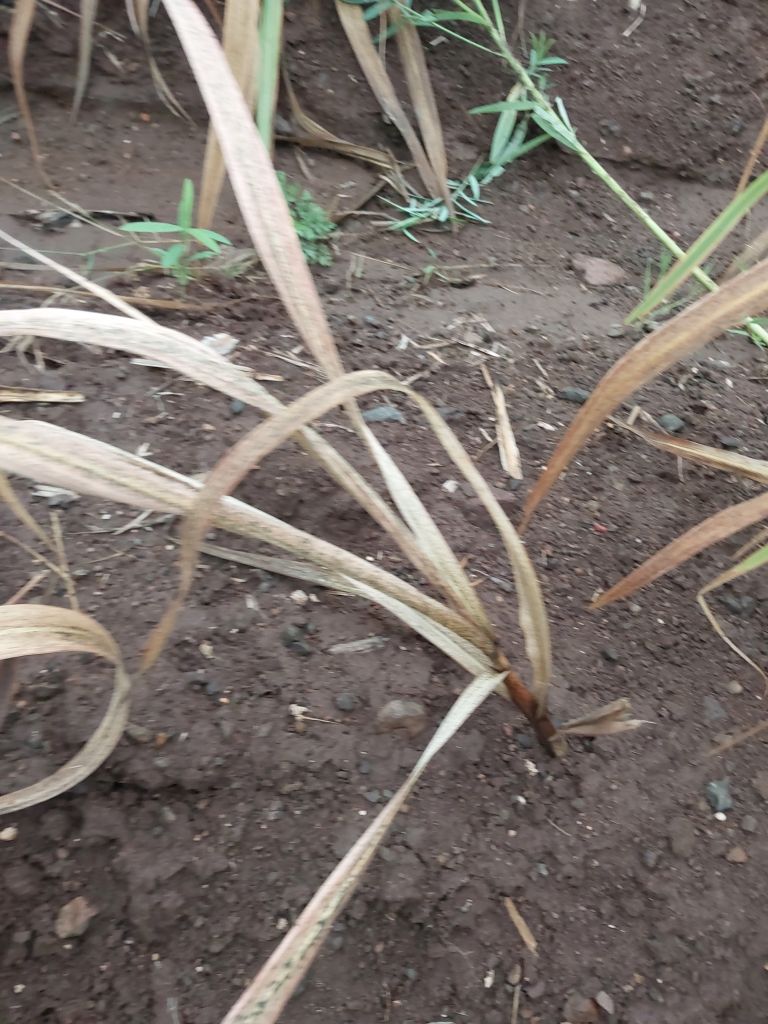
Label: Sett Rot